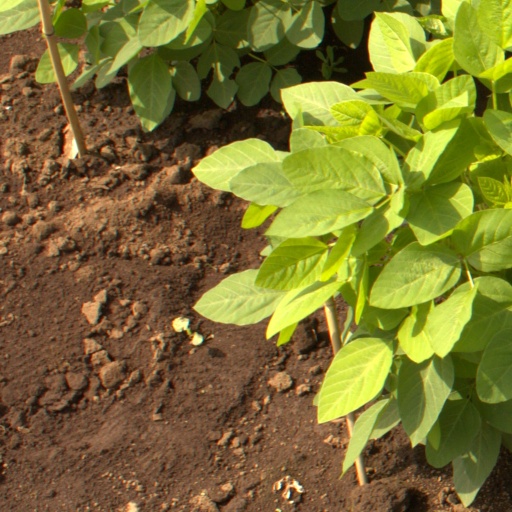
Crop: soybean